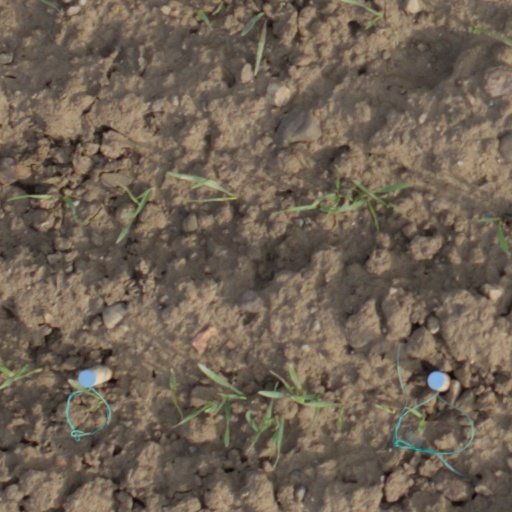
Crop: wheat